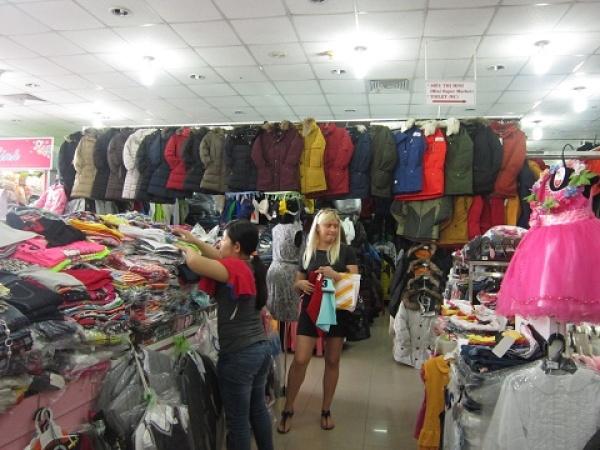
có nhiều sản phẩm quần áo được trưng bày trong cửa tiệm này